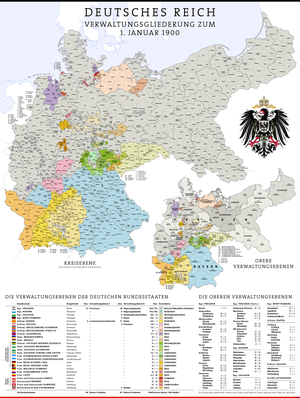
Le royaume de Prusse, est un ancien État européen formé en 1701 et intégré en 1871 à l'Empire allemand, dont il est la composante principale ; il disparaît en 1918 lorsque l'Allemagne devient une République.